Jean Chrétien Baud

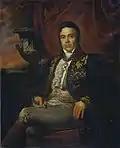
Portrait by Raden Saleh, 1835

Jean Chrétien, Baron Baud (23 October 1789 – 27 June 1859) was Governor-General of the Dutch East Indies from 1833 until 1836.